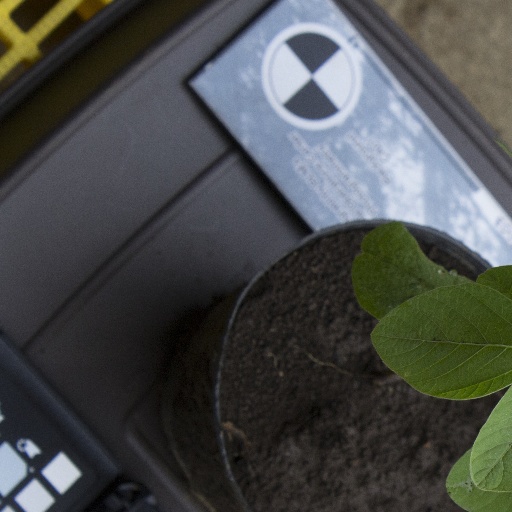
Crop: soybean